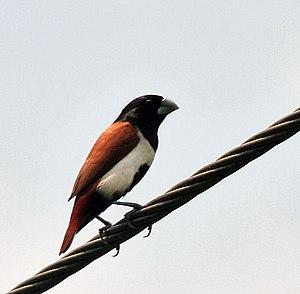
Le Capucin à dos marron est une espèce de passereaux appartenant à la famille des Estrildidae.